Peck Tavern

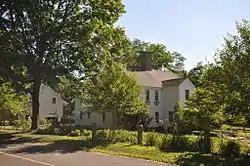

The Peck Tavern is a historic tavern (now a private residence) at 1 Sill Lane in Old Lyme, Connecticut. With a construction history that may date to the 17th century, it is one of the town's oldest buildings, and was an important local meeting place in the 18th century. The building was listed on the National Register of Historic Places on April 12, 1982.